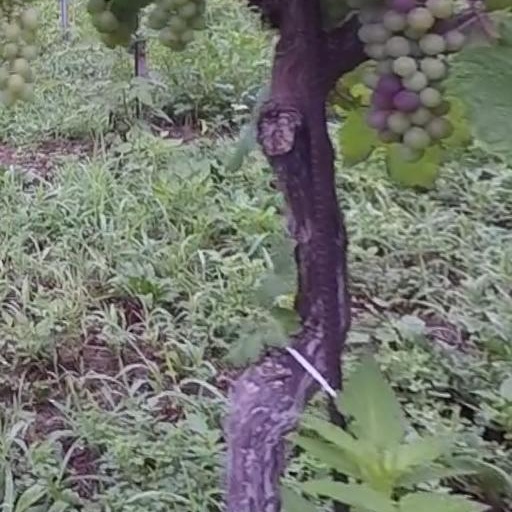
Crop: grape